Richard Ingoldsby (British Army officer, died 1759)

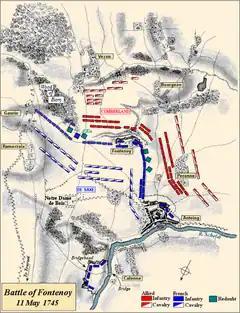
The French line (blue), running from St Antoine (bottom right), the Redoubt d'Eu just before the Bois de Barry (top left)

A reconnaissance carried out by Cumberland and his senior officers on 9 May identified the "Redoubt de Chambonas" but not the "Redoubt d'Eu", the strongest position on the French left. The next day was spent clearing French positions at Vezin (see Map) but a suggestion they should do the same for the "Bois de Barry" was ignored. Delays in deploying the Allied forces meant the attack was postponed until 11 May, both armies camping overnight on their positions.